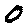
Label: 0